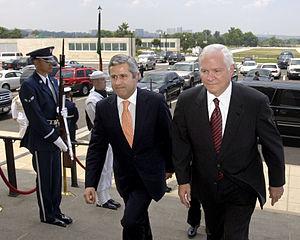
Henrique Nuno Marques Severiano Texeira est un universitaire et homme politique portugais.